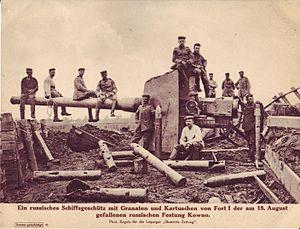
Le front de l'Est est le théâtre d'opérations de la Première Guerre mondiale entre 1914 et 1917 situé en Europe de l'Est, opposant la Triple-Entente à la Triple-Alliance ainsi que leurs alliées respectifs.